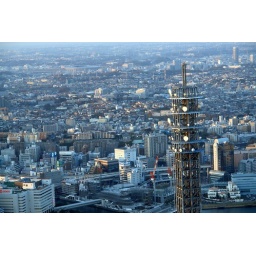
Landmark tower in Minato Mirai is the tallest building in Japan.